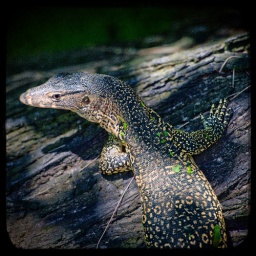
...young water Monitor lizard in Malaysia,...inspecting a tree trunk